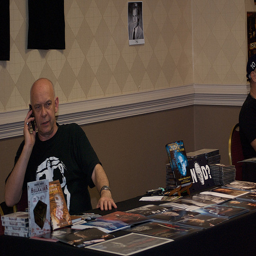
A man on a cell phone sitting at a booth table with books.
The man with many graphic novels on a display table is on a cell phone.
A man who is sitting down holding a phone.
An older man sitting down behind a table with a cellular phone to his ear and various books and papers on the table in front of him.
A man talks on the phone while sitting at a table.